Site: brandenburg
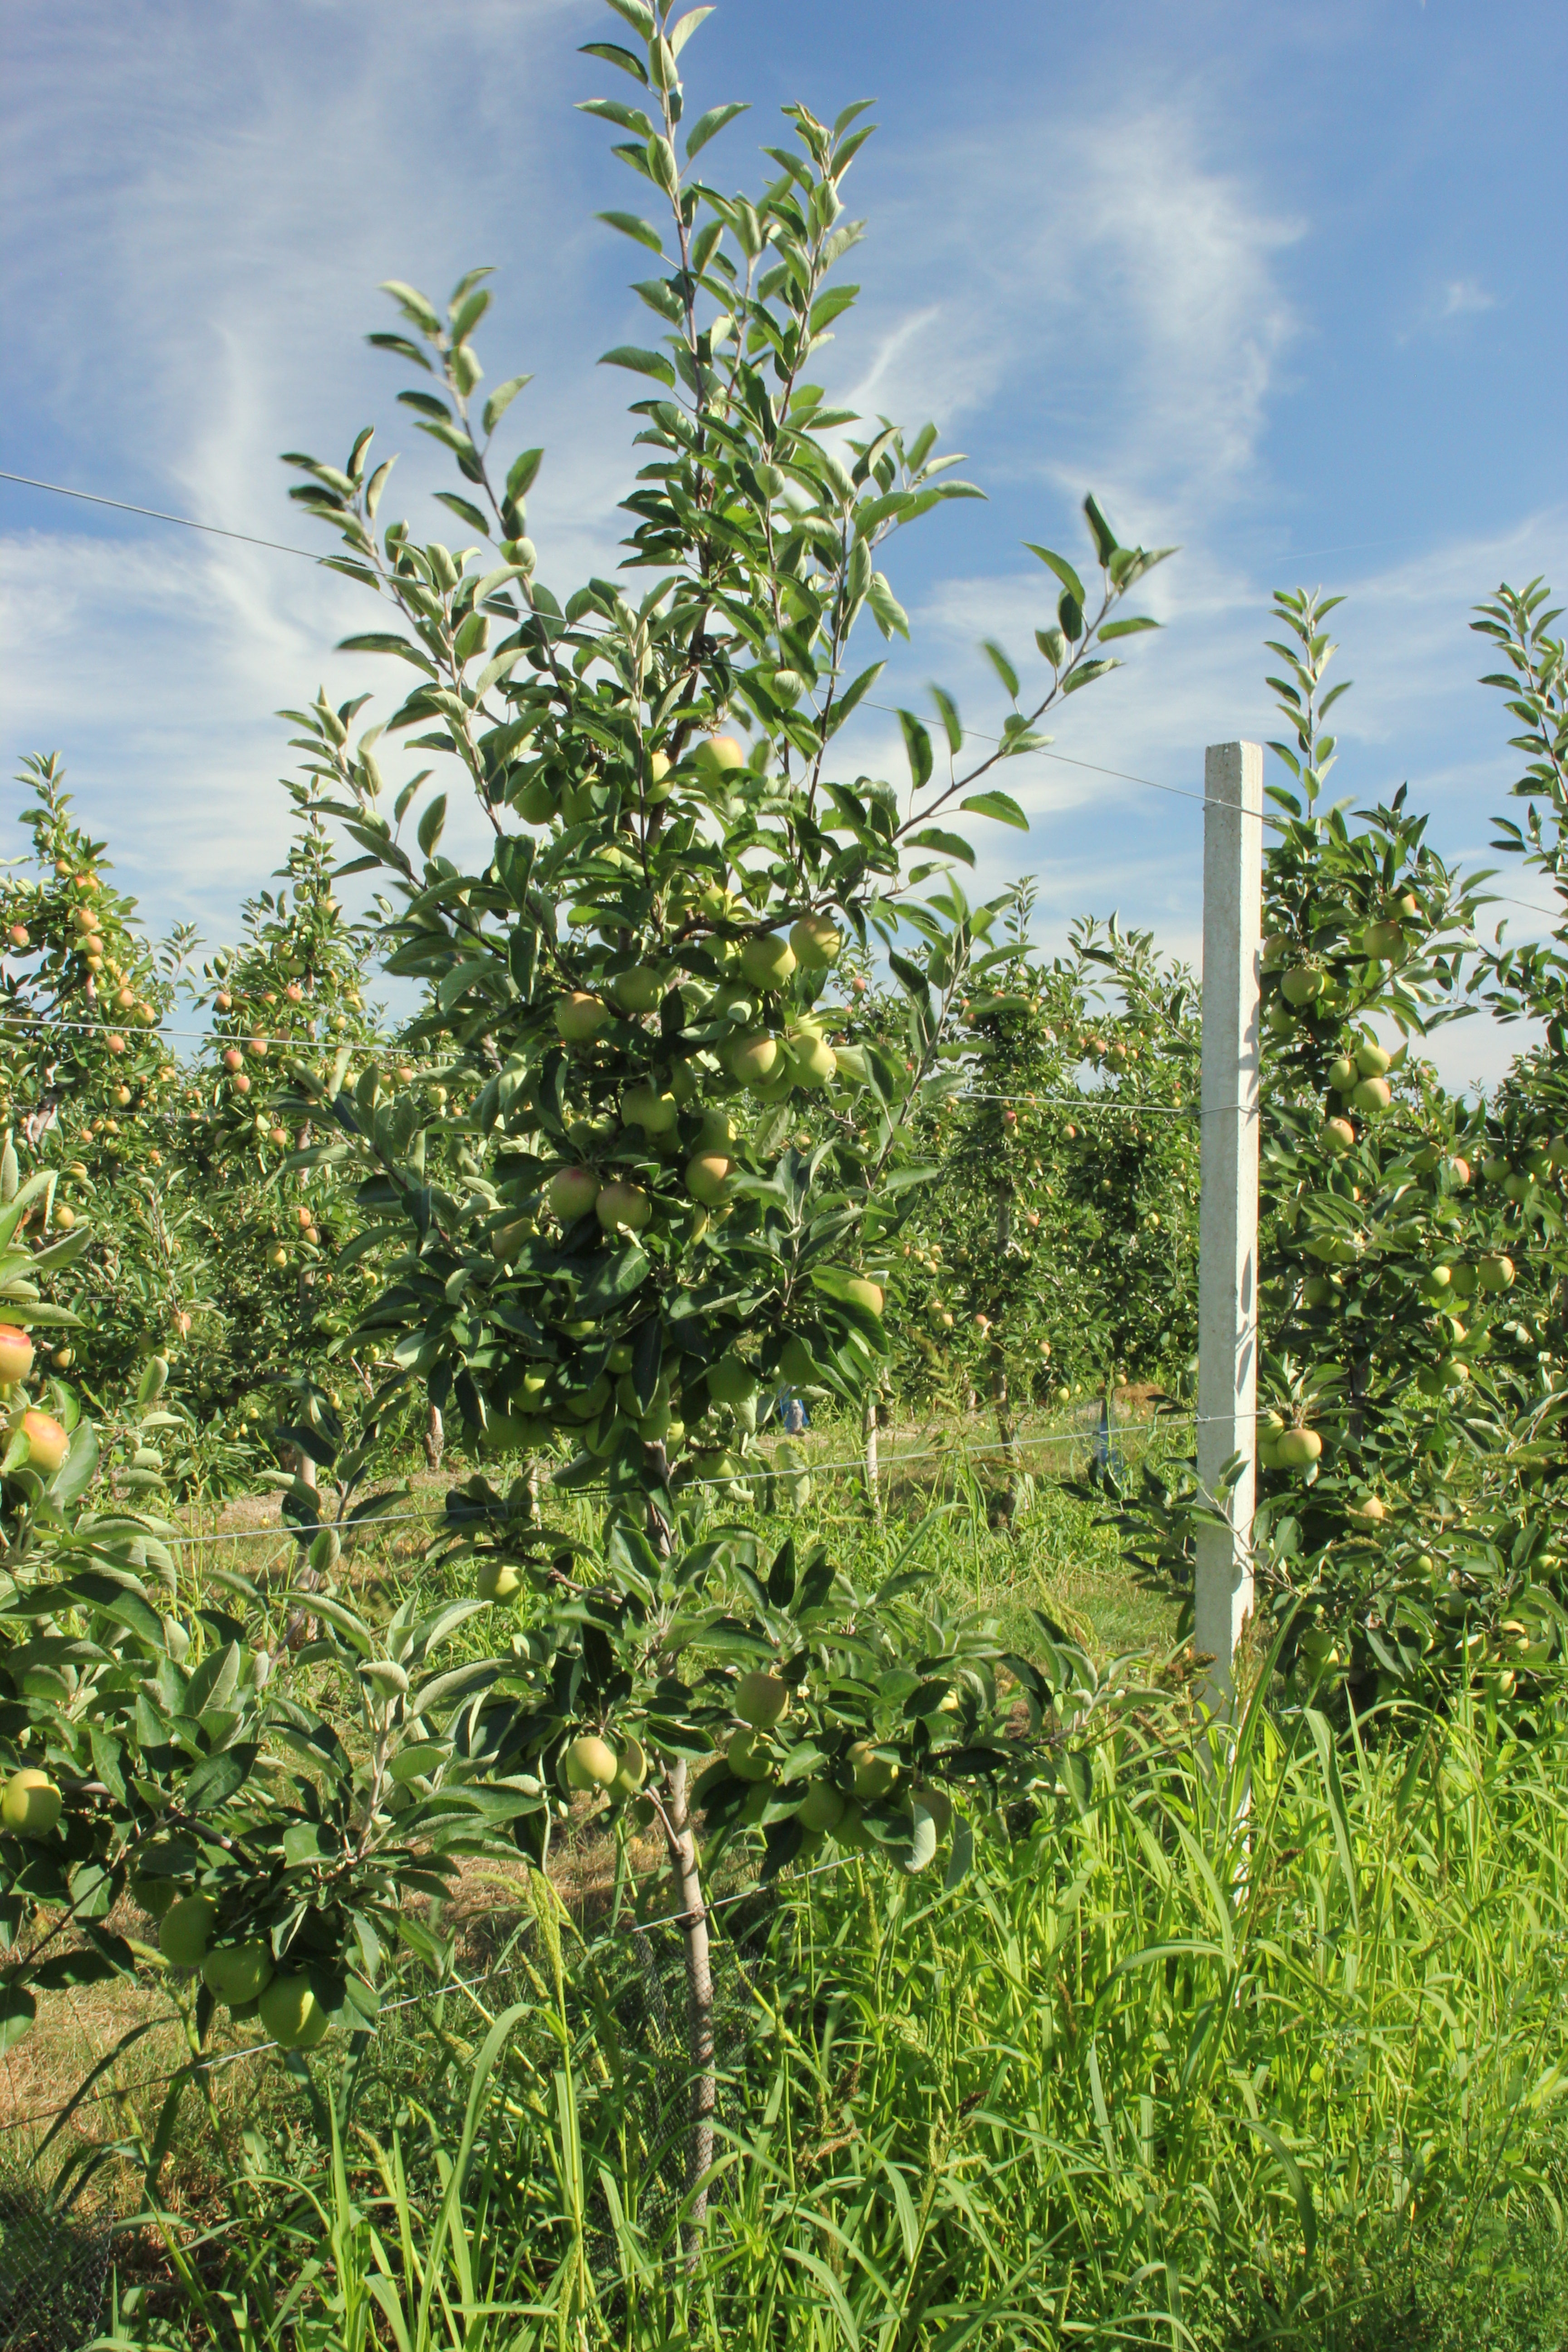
Growth stage (BBCH 77): Development of fruit